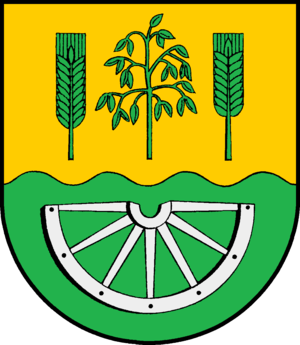
Groß Kummerfeld est une commune allemande du Schleswig-Holstein, située dans l'arrondissement de Segeberg, à six kilomètres au sud-est de la ville de Neumünster. Groß Kummerfeld est l'une des six communes de l'Amt Boostedt-Rickling dont le siège est à Boostedt.